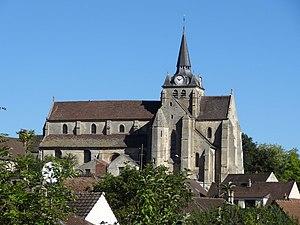
Église Saint-Martin de Mareuil-sur-Ourcq - voir titre.
Cet article recense les monuments historiques français classés en 1922.
Mareuil-sur-Ourcq est une commune française située dans le département de l'Oise en région Hauts-de-France.
L'église Saint-Martin est une église catholique paroissiale située à Mareuil-sur-Ourcq, dans l'Oise. C'est un édifice très homogène de style gothique, qui a été bati sous trois campagnes de construction rapprochées au cours de la première moitié du XIIIᵉ siècle. Il se compose d'une nef avec des grandes arcades surmontées de fenêtres, de deux bas-côtés, d'un transept débordant, dont les deux croisillons se prolongent par des chapelles vers l'est, et d'un chœur carré au chevet plat. Si la sculpture et la modénature, remarquables dans les trois premières travées, reflètent pleinement l'époque de construction, l'architecture s'inscrit encore dans la tradition romane tardive, ce qui se traduit par les proportions, le recours aux baies et arcatures plaquées en plein cintre, l'absence de fenêtres à remplage, et certaines particularités du plan. Le vaisseau central se remarque néanmoins par un certain élancement, qui contraste avec l'aspect trapu du clocher central, coiffé d'une flèche en charpente de l'époque moderne.